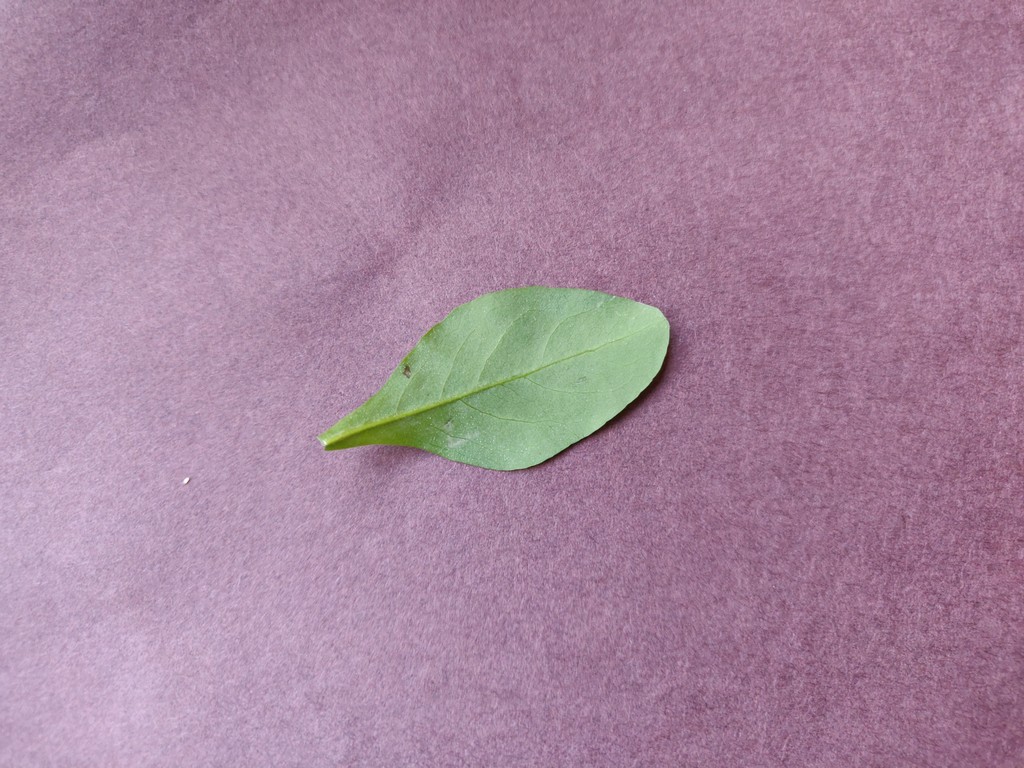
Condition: Healthy
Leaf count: single
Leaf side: back